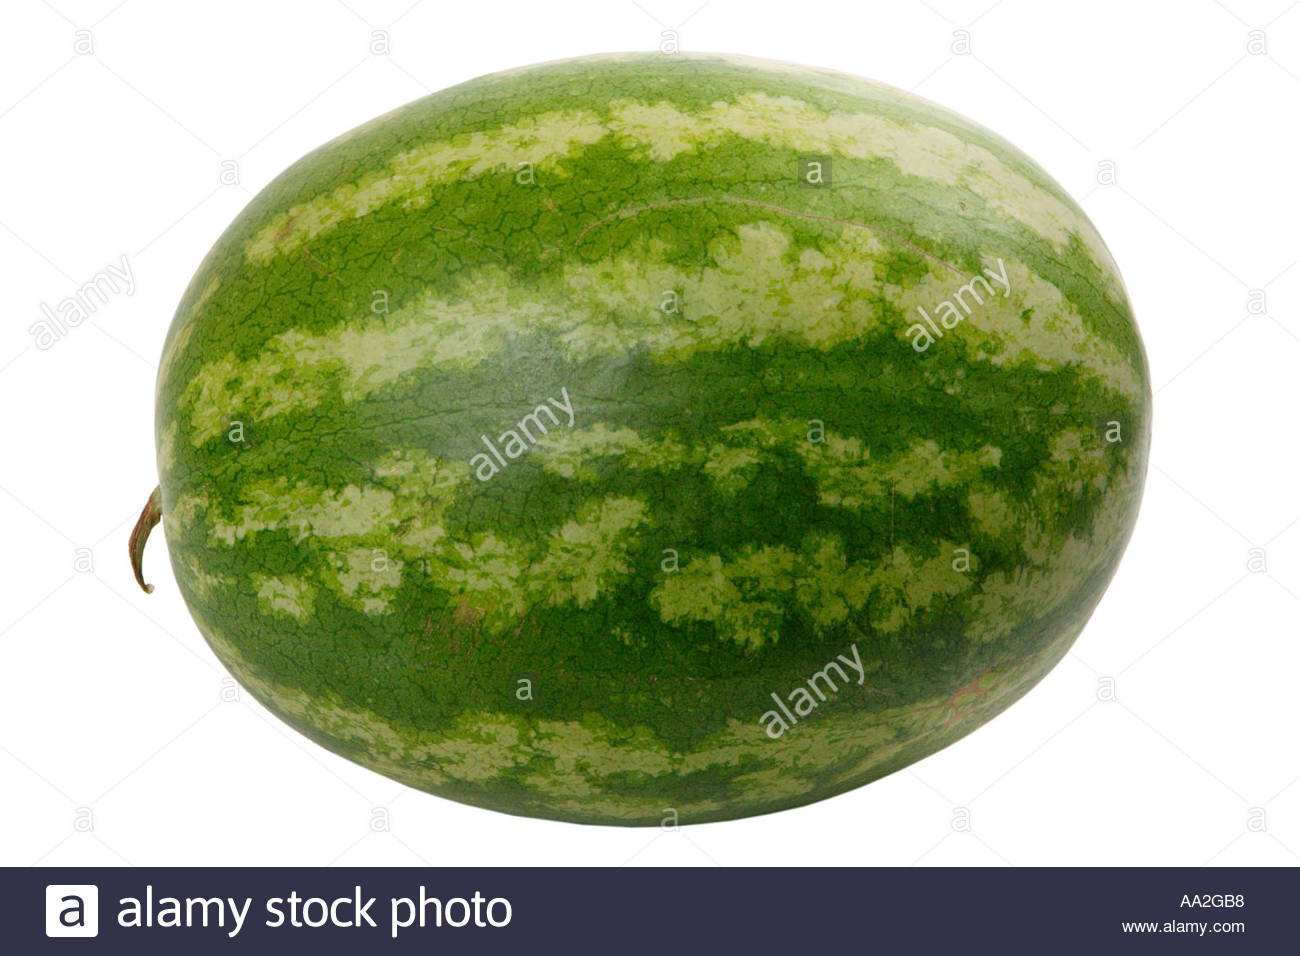
Label: Watermelon